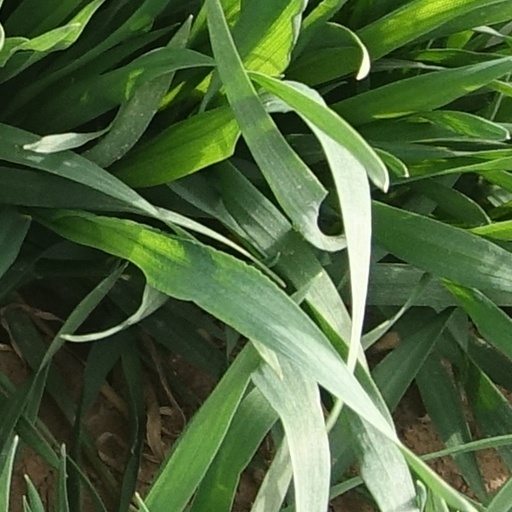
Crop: wheat